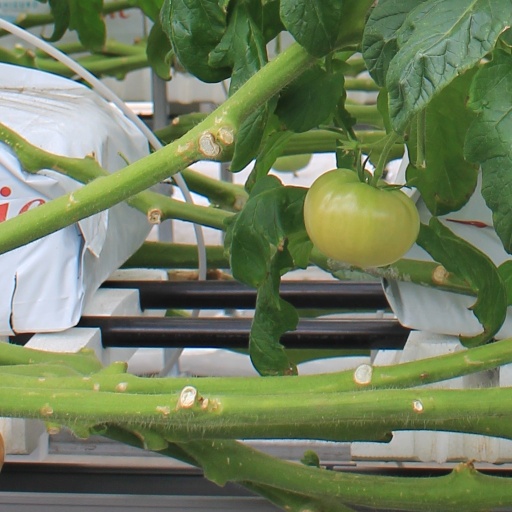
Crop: tomato